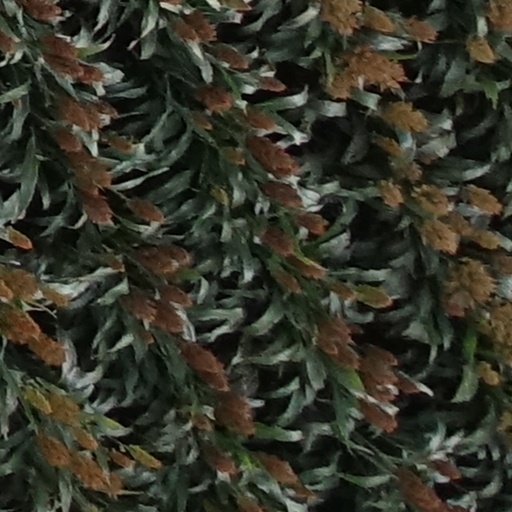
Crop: sorghum